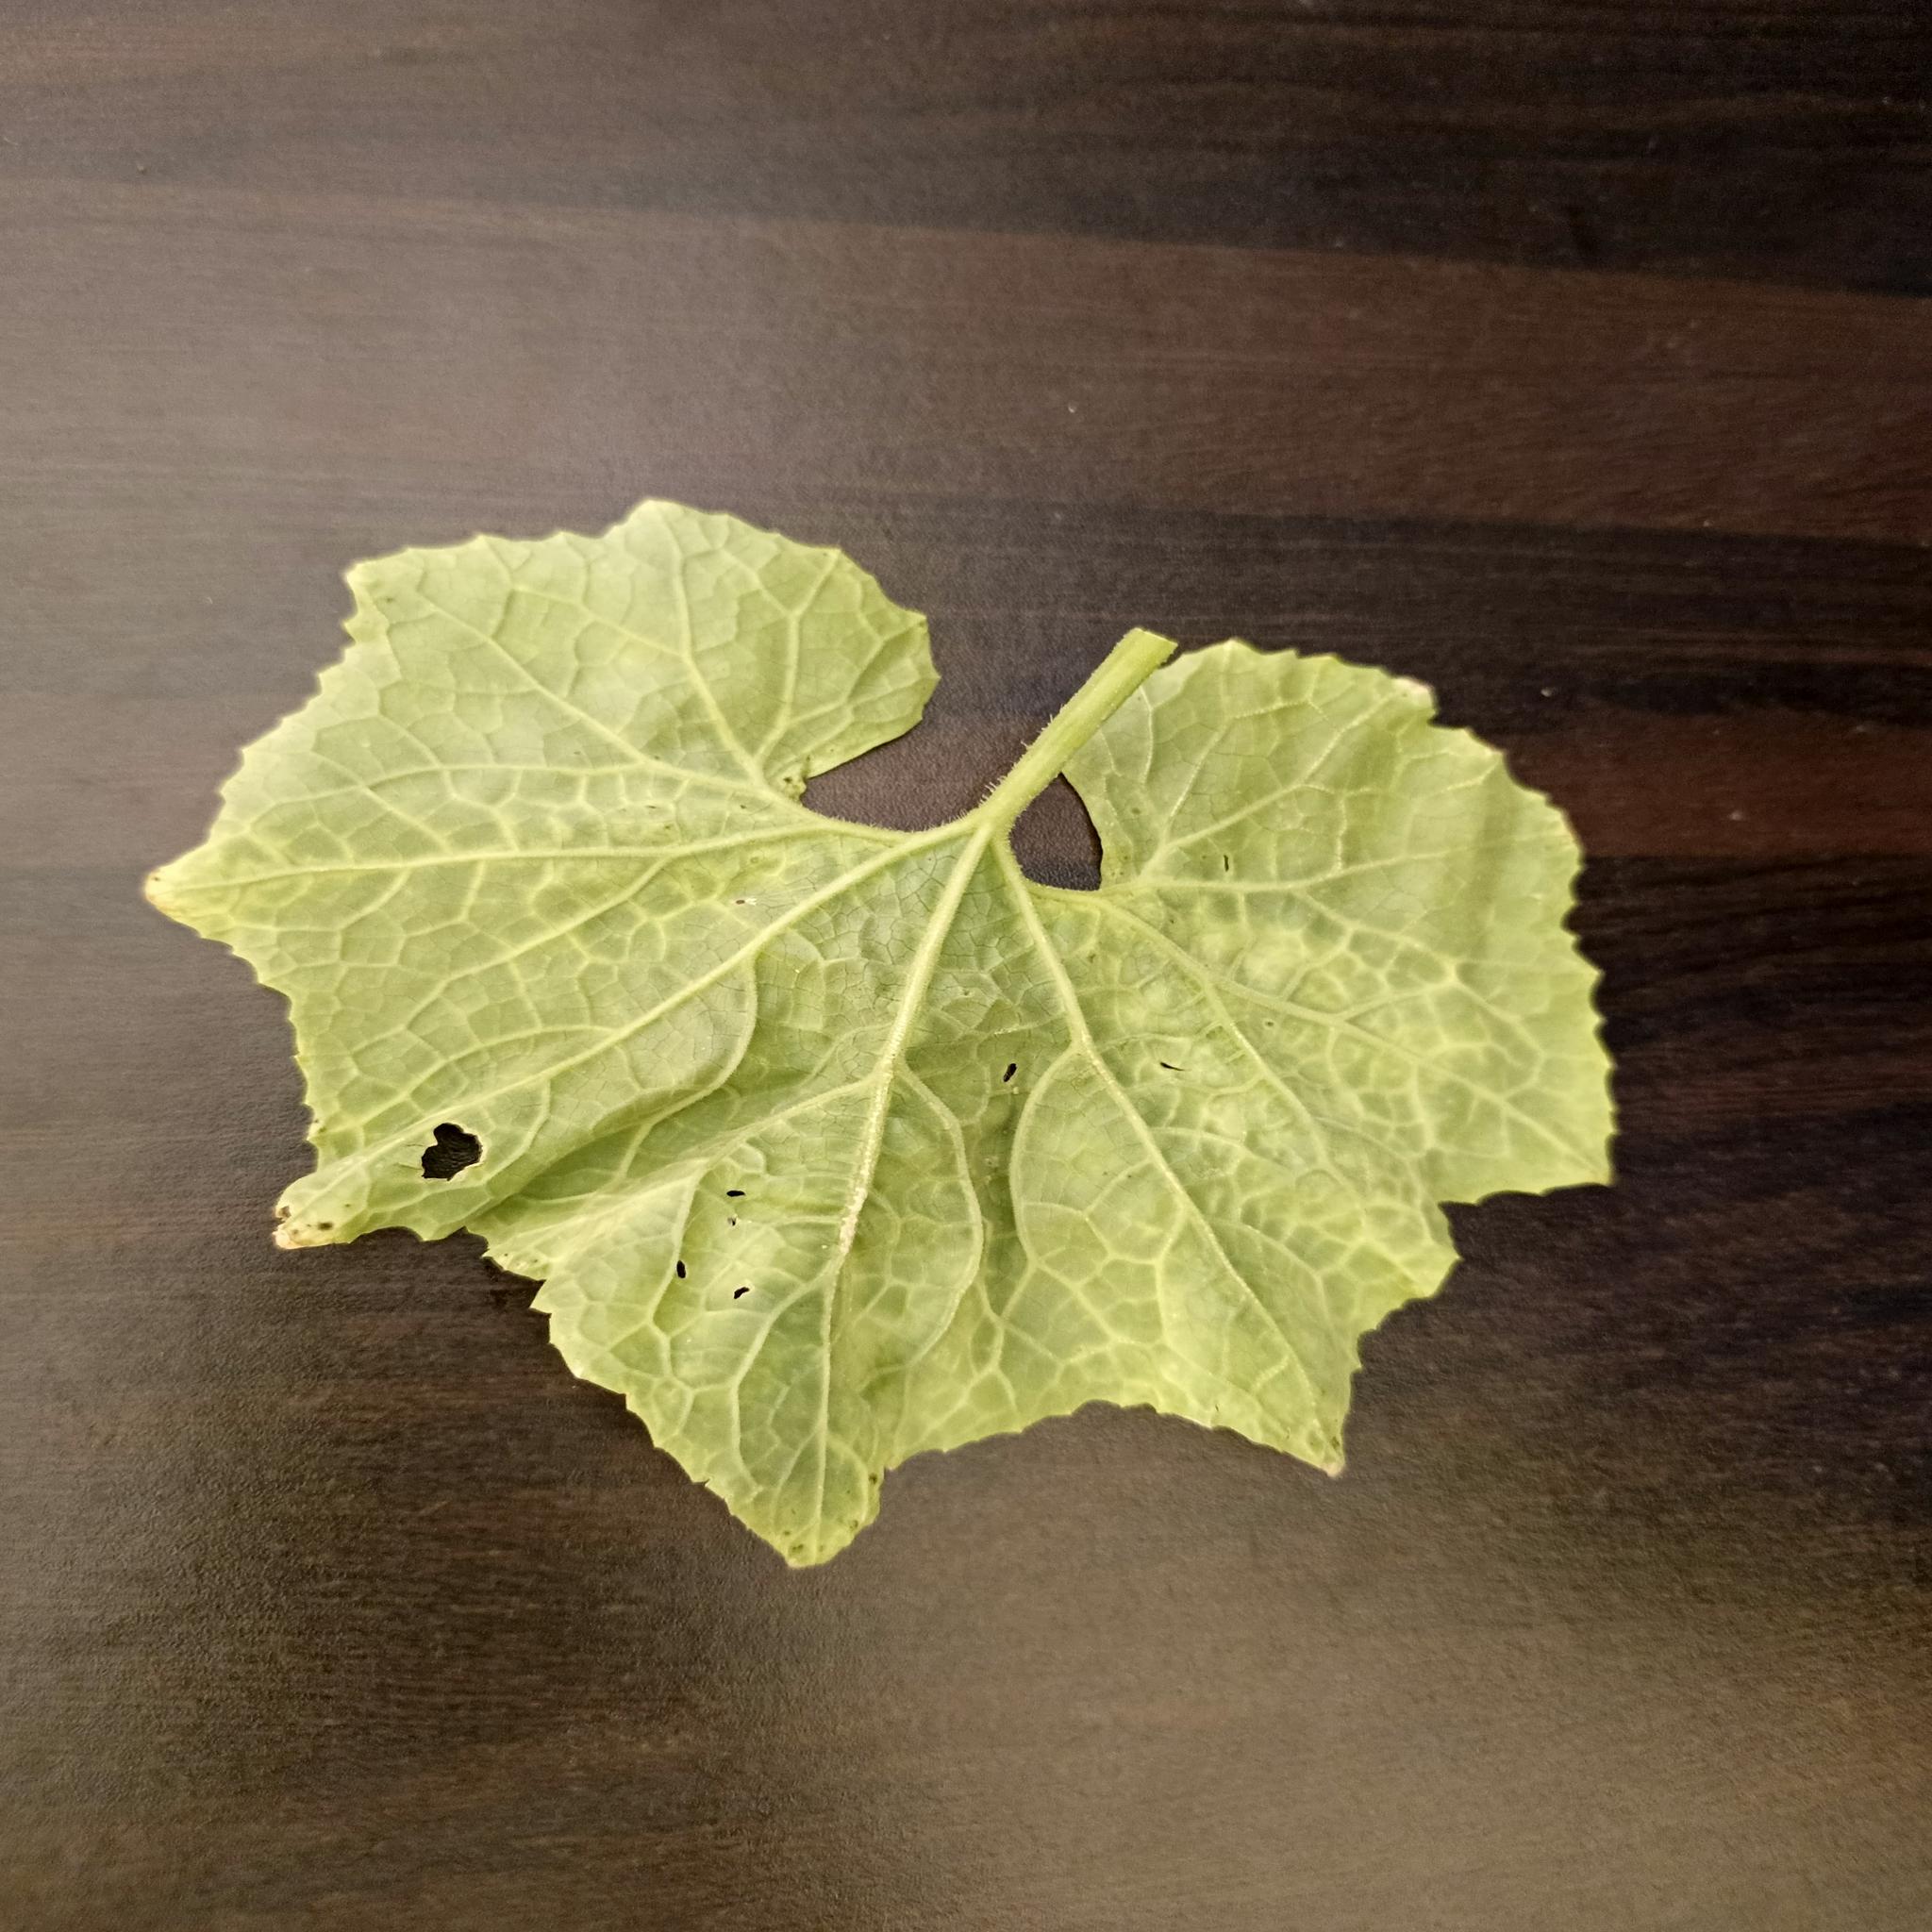
Label: Downy mildew